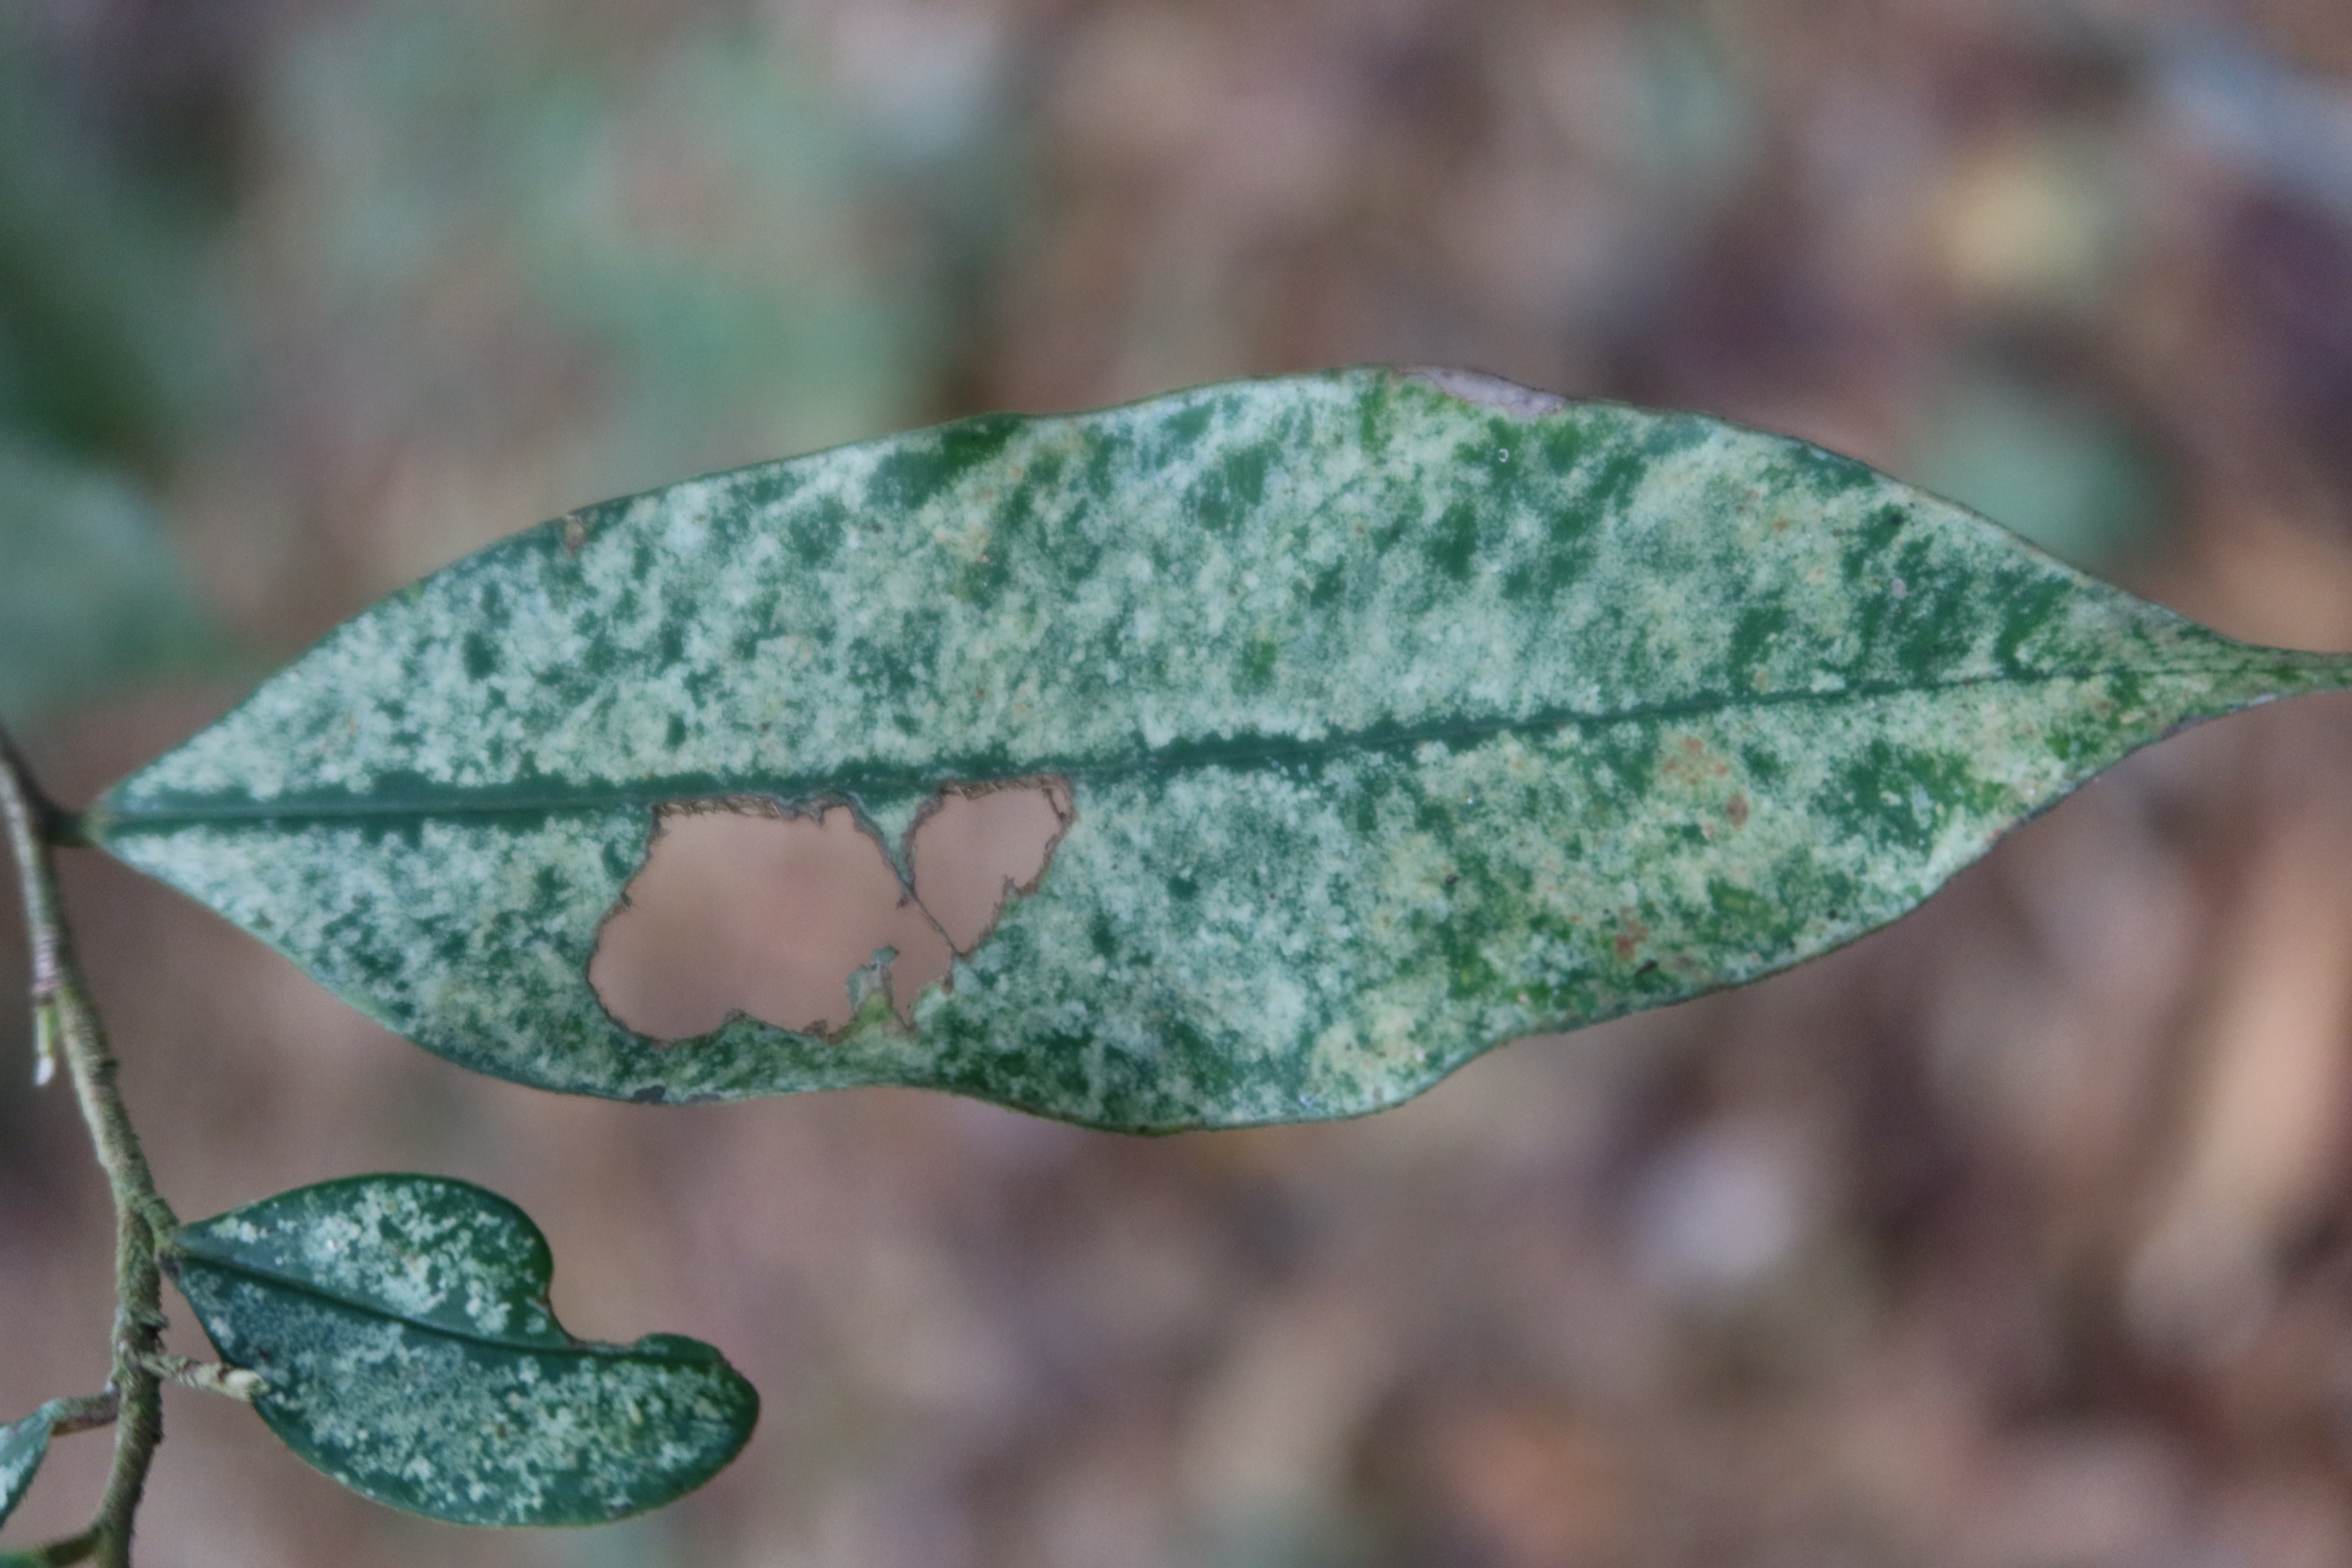
Label: Powdery mildew